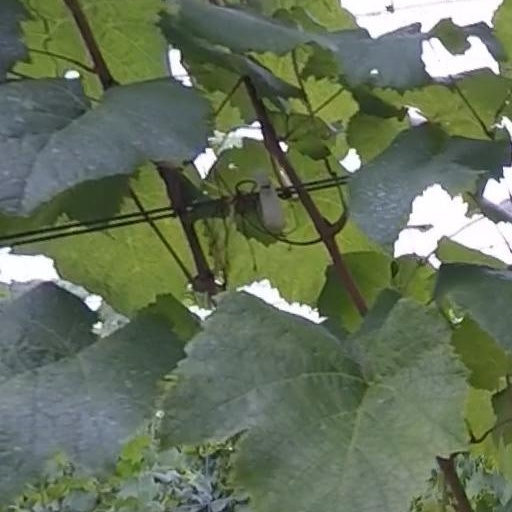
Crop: grape